Raúl Jiménez

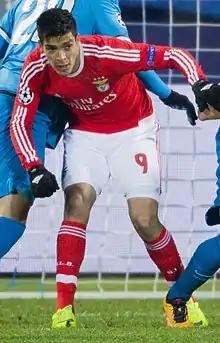
Jiménez playing for Benfica in the 2015–16 UEFA Champions League

Jiménez scored his first goal for Benfica on 29 August against Moreirense, scoring a header in the 75th minute to level the score 1–1, with Benfica eventually winning the match 3–2.